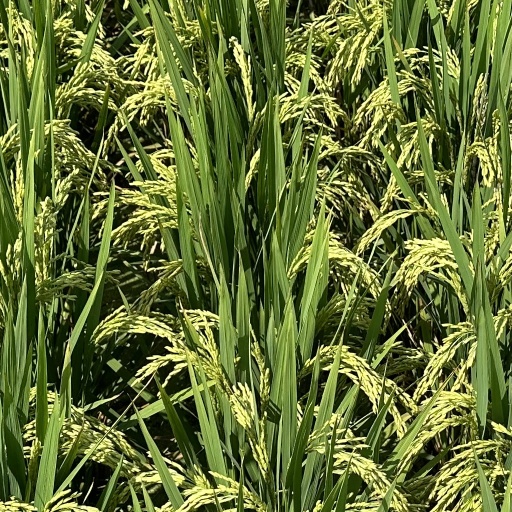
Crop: rice